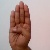
The image shows a hand gesture representing the letter 'B' in Indian Sign Language.